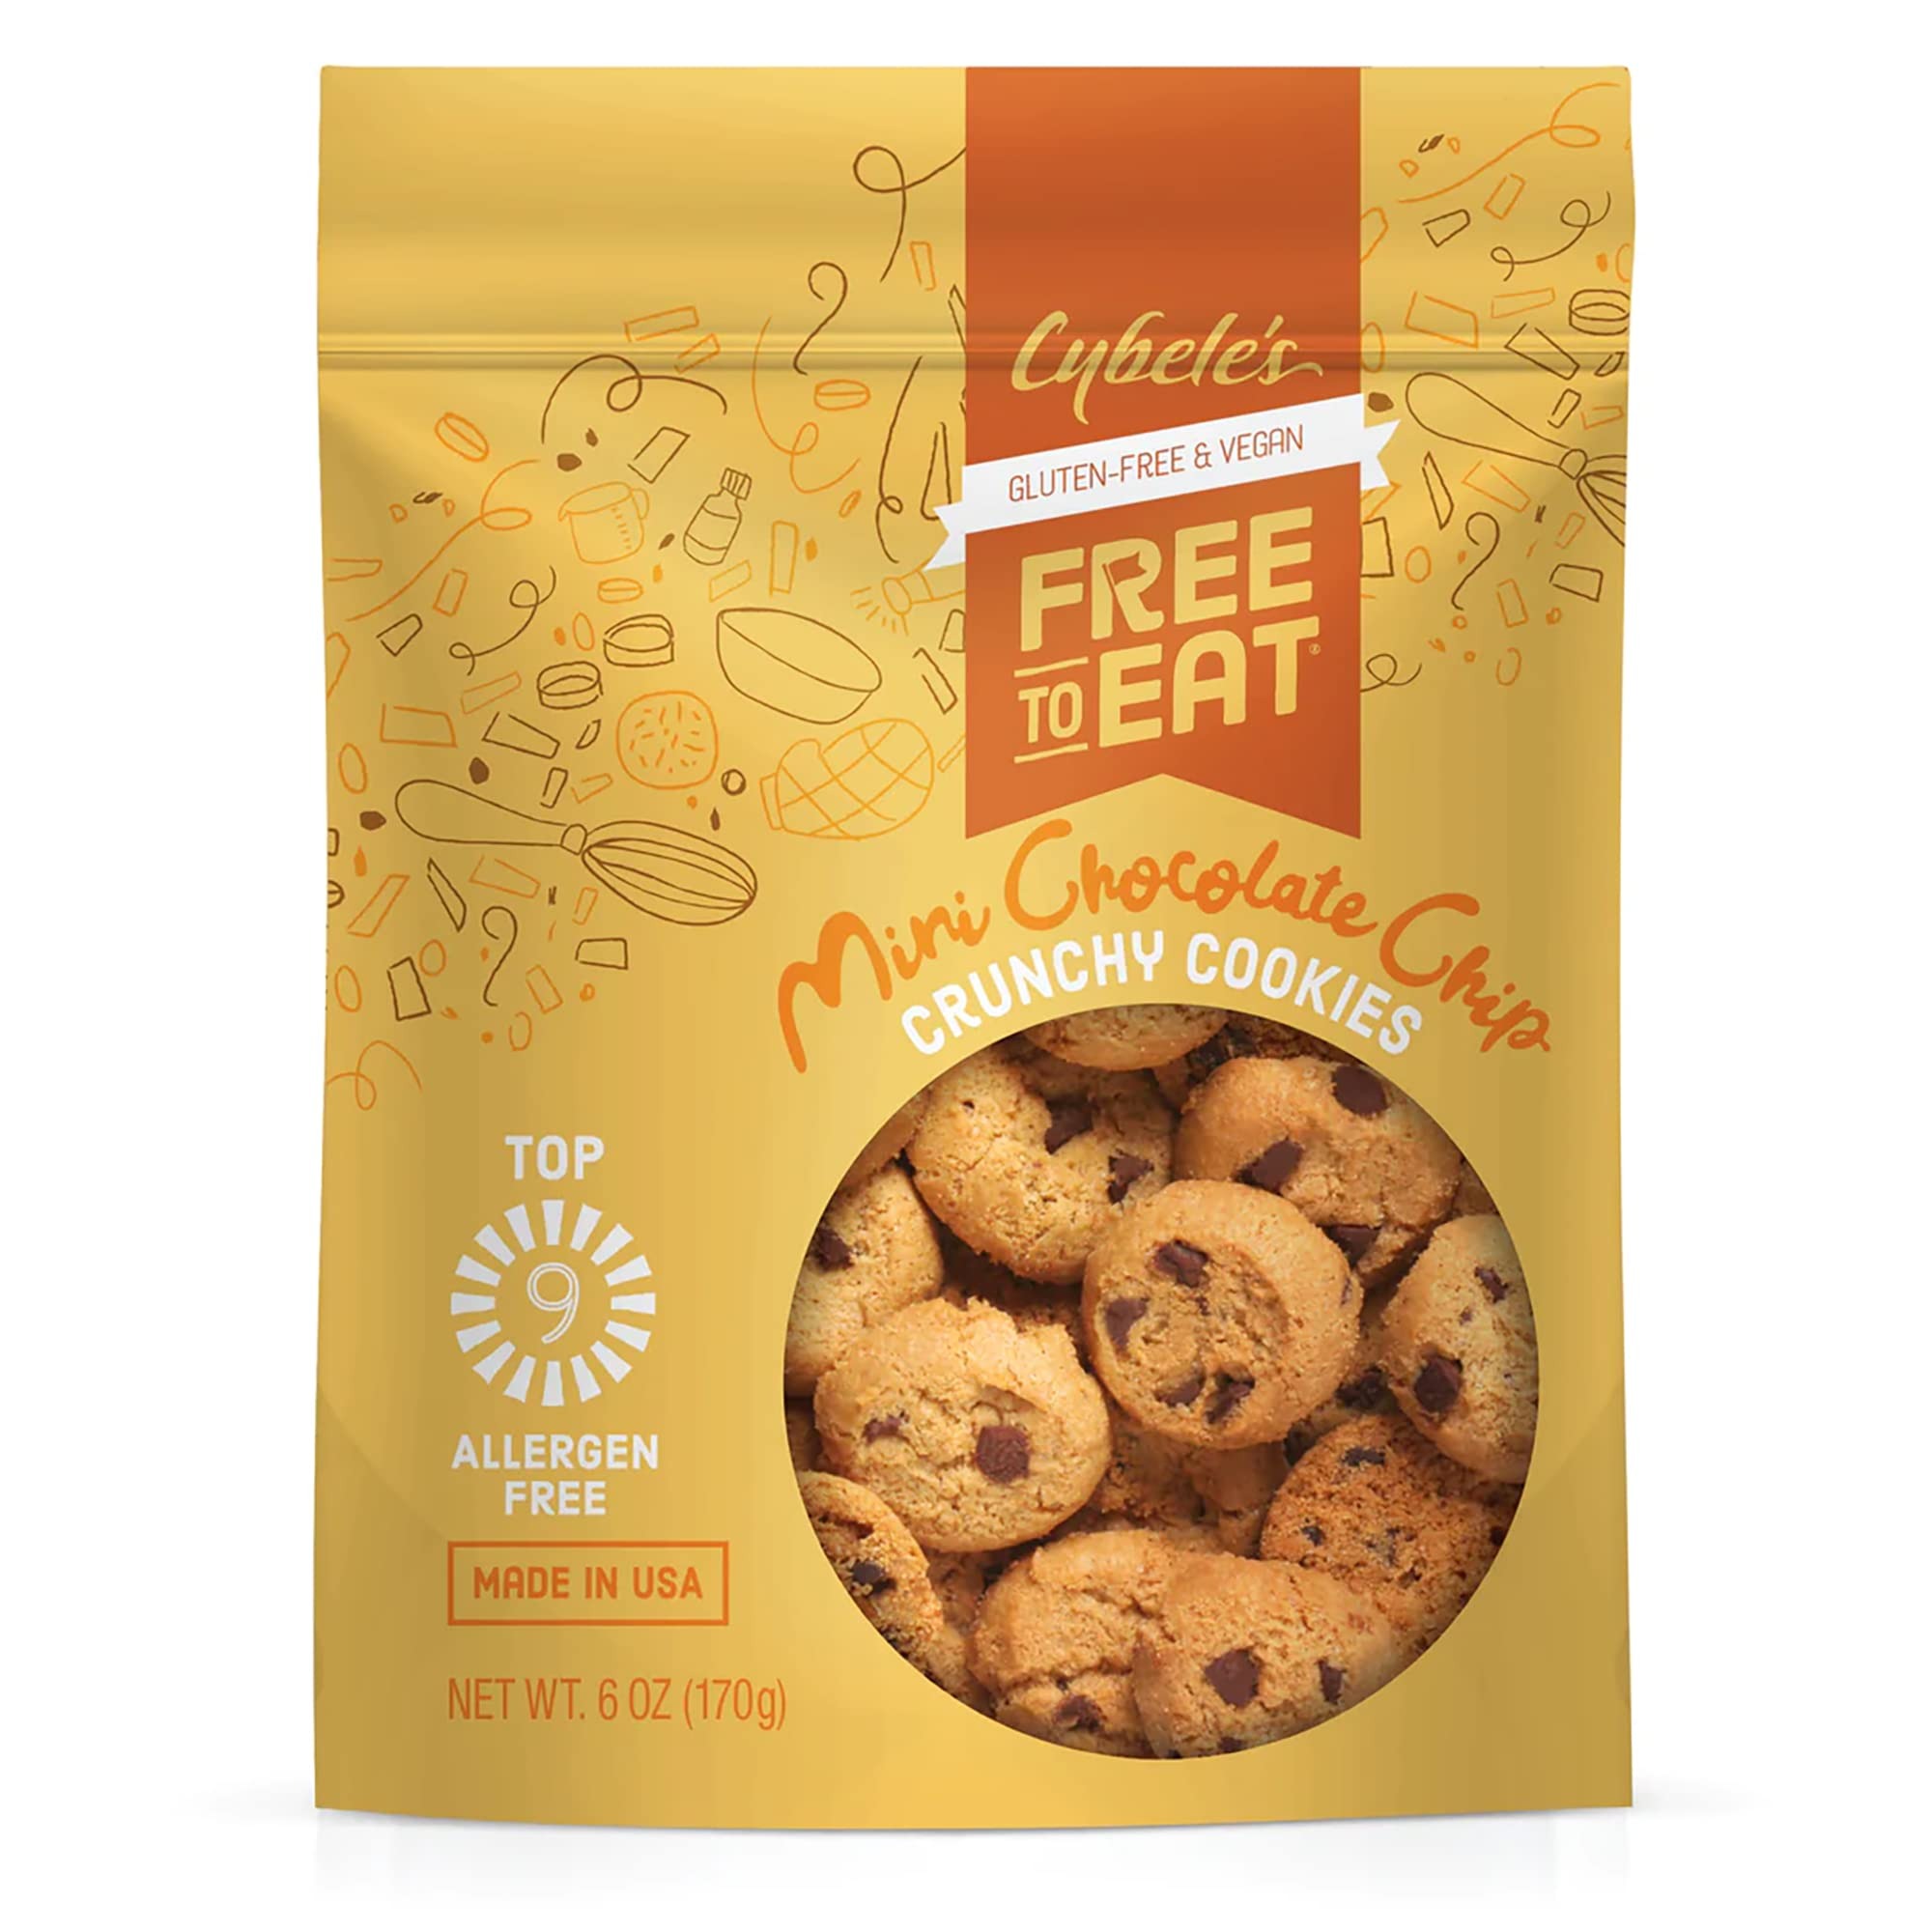
Item Name: Cybele’s Free To Eat Gluten-Free & Vegan Mini Cookies - Plant-Based - Dairy, Soy, & Nut Free - Crunchy Cookie - School Safe Snack For Kids & Adults - (Mini Chocolate Chip, Pack of 6)
Bullet Point 1: ALLERGY-FRIENDLY: These delicious cookies are free from the top 9 allergens, and they pack a delicious, wholesome punch. No dairy, eggs, peanuts, tree nuts (including coconut), soy, fish, shellfish, wheat, or sesame. Perfect for anyone with food allergies or sensitivities.
Bullet Point 2: HEALTHY COOKIES: These gluten free cookies are made with superfoods like oats, raisins, and brown rice flour. Healthier than traditional cookies, they're a great way to indulge without feeling guilty. These vegan cookies are also made with all natural ingredients, no preservatives, no artificial flavors or colors, and are low in sodium, trans fat free, and made with all non-GMO ingredients.
Bullet Point 3: BAKED WITH LOVE: Cybele's cookies are baked with care in a dedicated gluten-free and peanut-free facility. Not just that, our ingredients and facility are completely free from each of the top 9 allergens. You can trust that these cookies never contain artificial flavors, colors, or preservatives.
Bullet Point 4: MADE IN THE USA: Cybele's cookies are made in the USA and are ideal gluten free, allergy friendly, peanut free, safe snacks for school, work, or travel.
Bullet Point 5: GREAT FOR ANY OCCASION: Perfect for any get-together, Cybele's Free to Eat cookies will make everyone feel welcome. Whether it's a birthday party, game night, or just a regular old Tuesday, these gluten-free and allergy-friendly cookies will have everyone asking for seconds.
Value: 6.0
Unit: Count

Price: 19.32